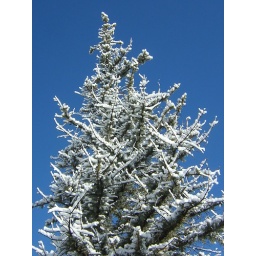
Gnarly old blue spruce against blue sky outside KRTZ studios in Cortez. (photo by Kelly Turner)